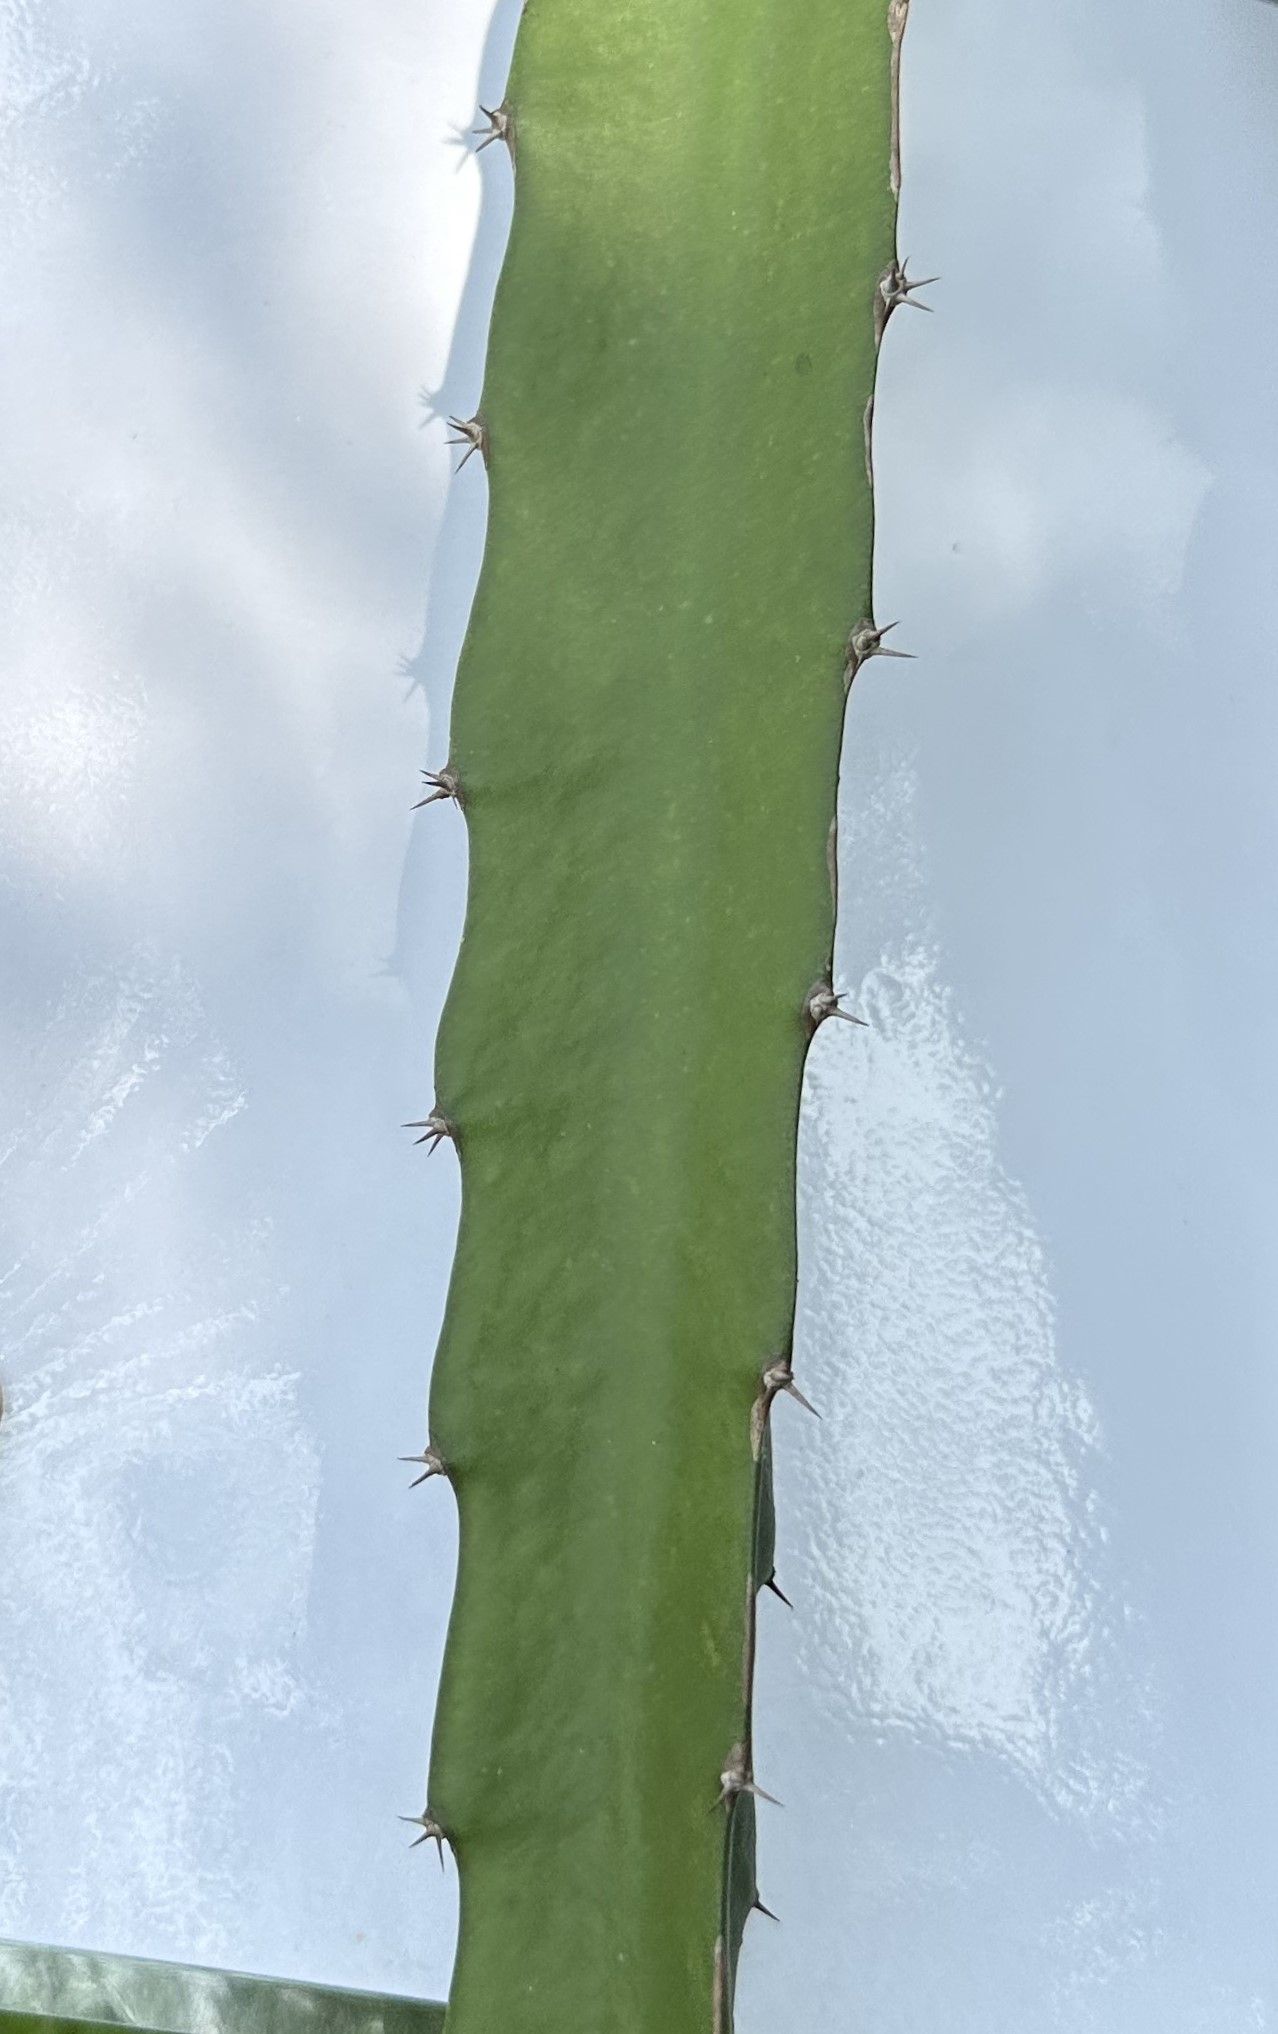
Label: Good leaf